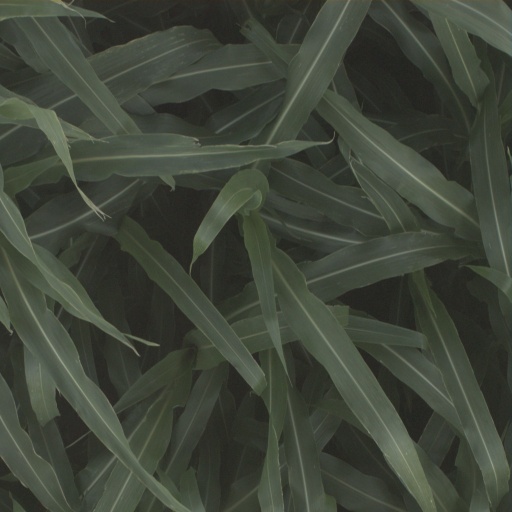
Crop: sorghum